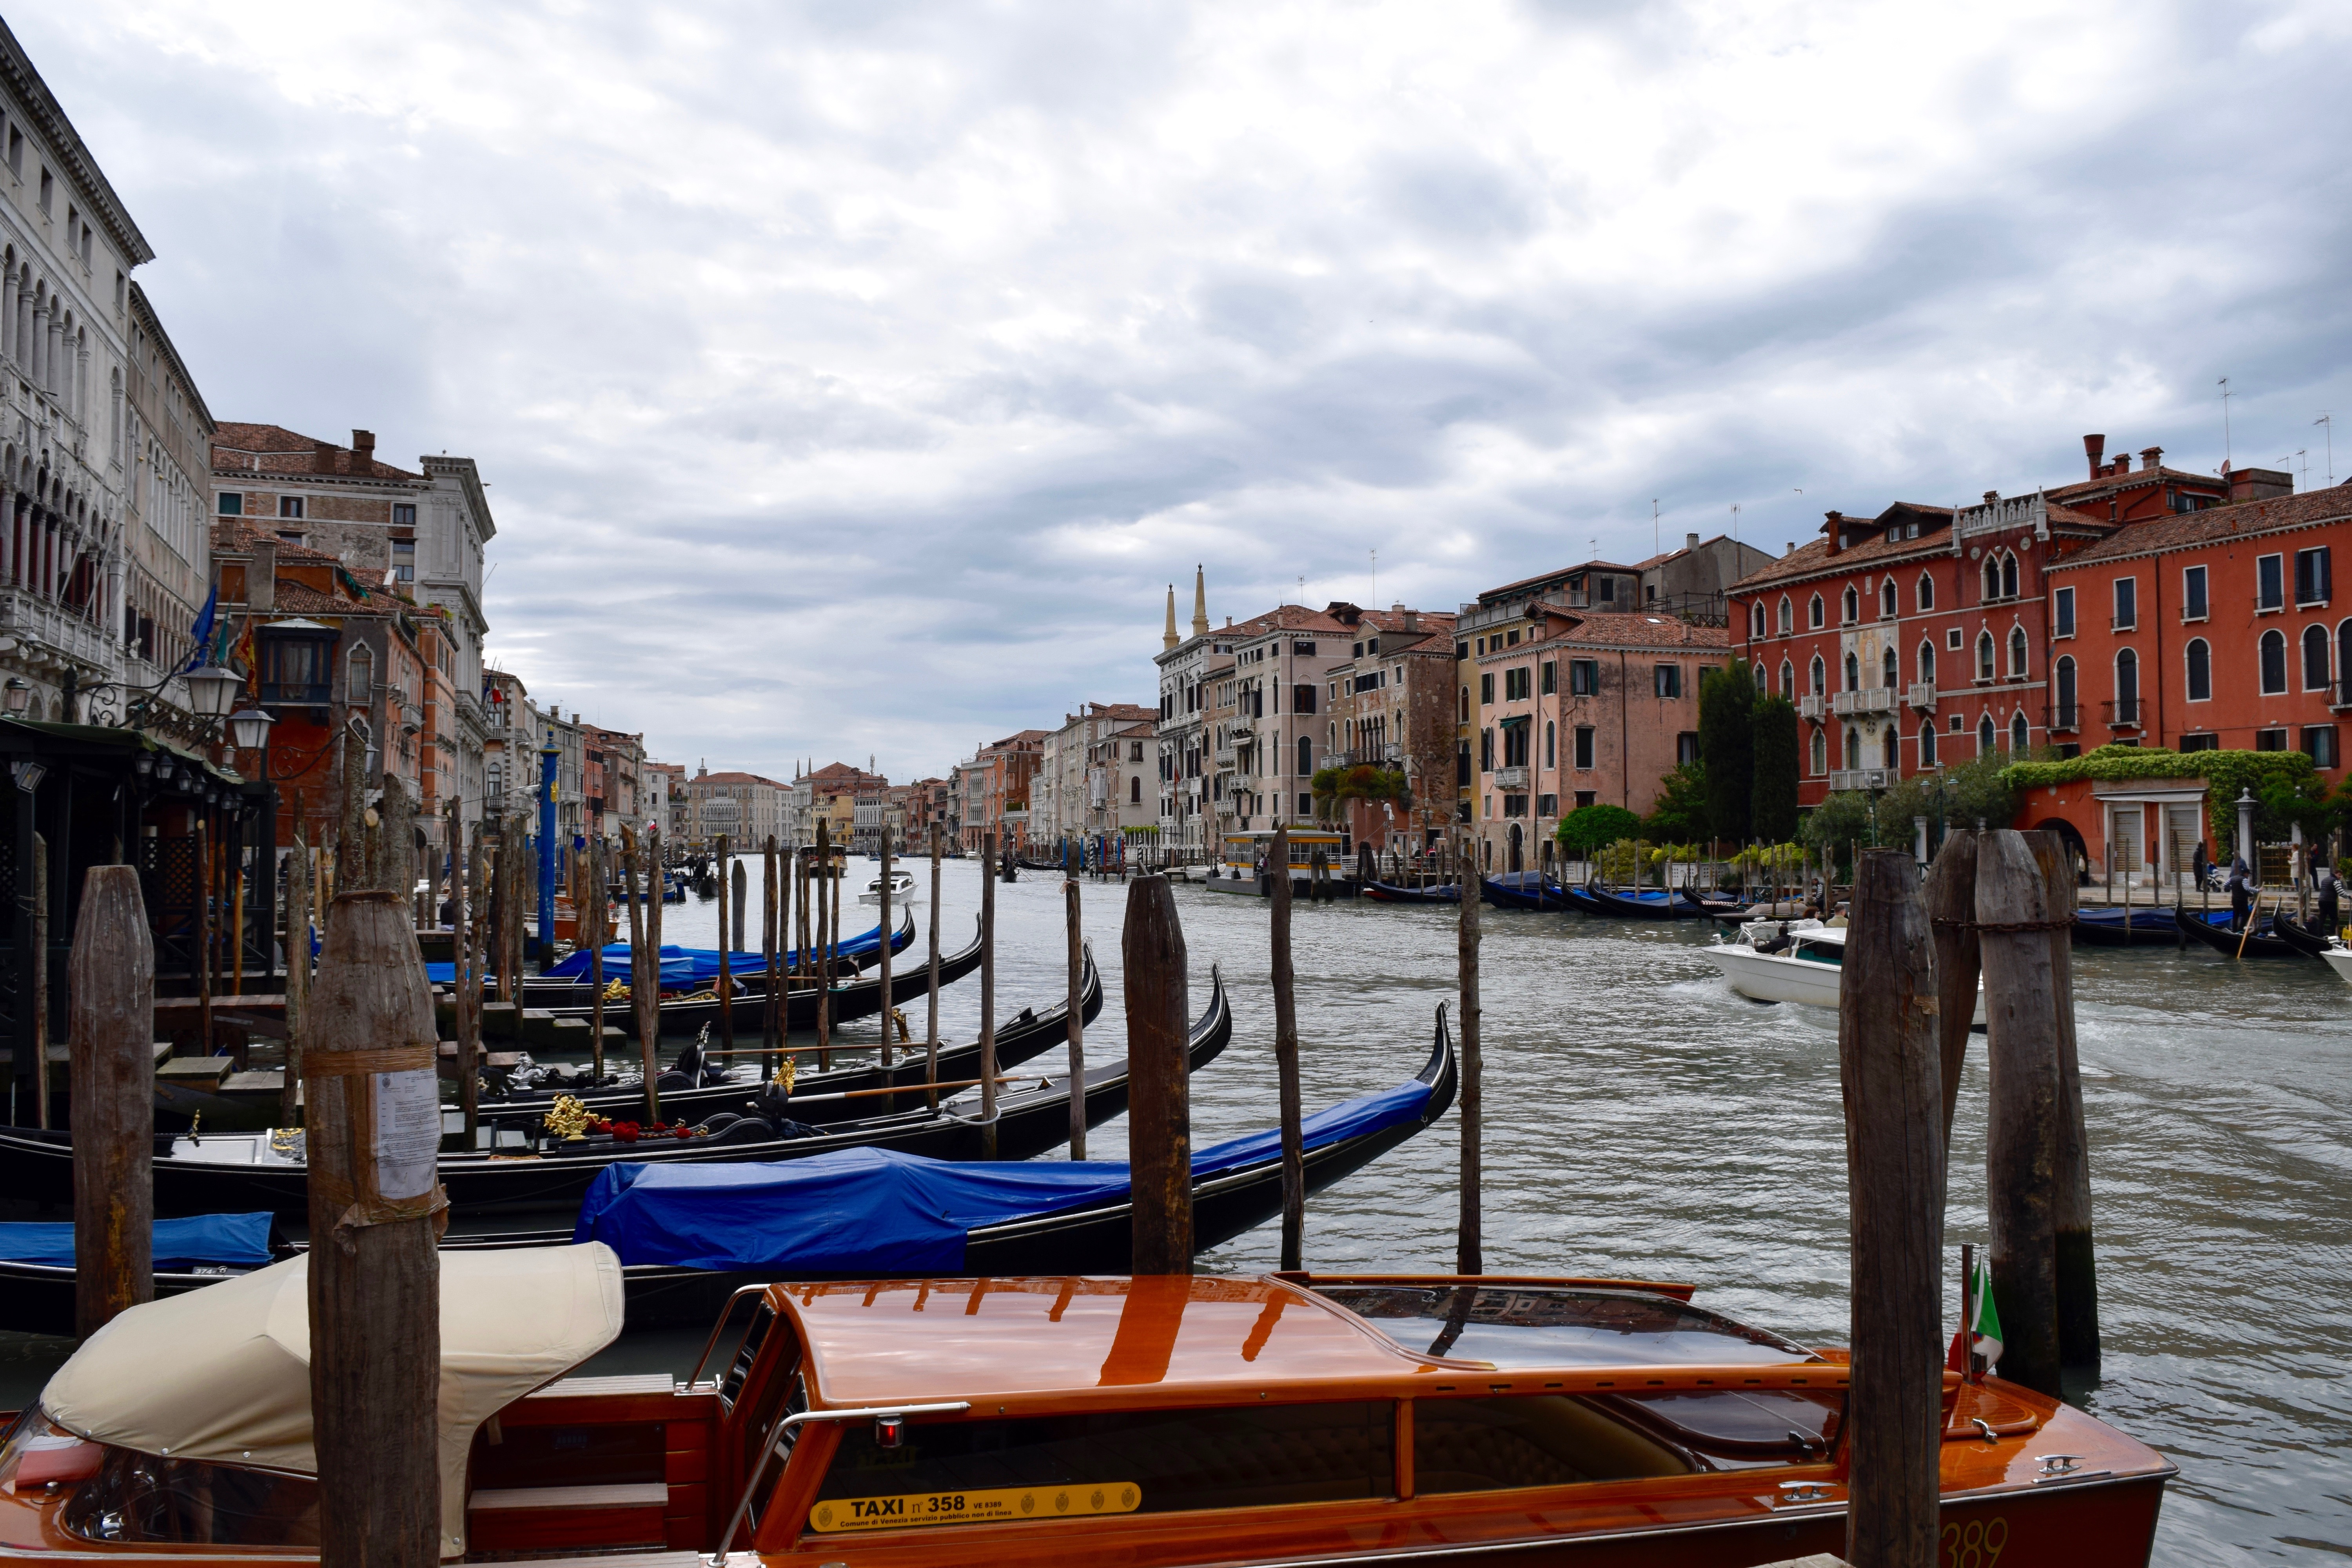
sea, dock, boat, canal, vacation, vehicle, harbor, waterway, boating, gondola, watercraft